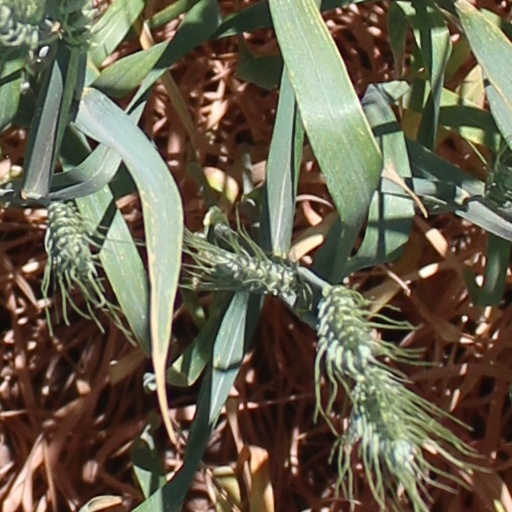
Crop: wheat